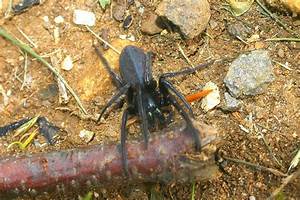
Label: spider